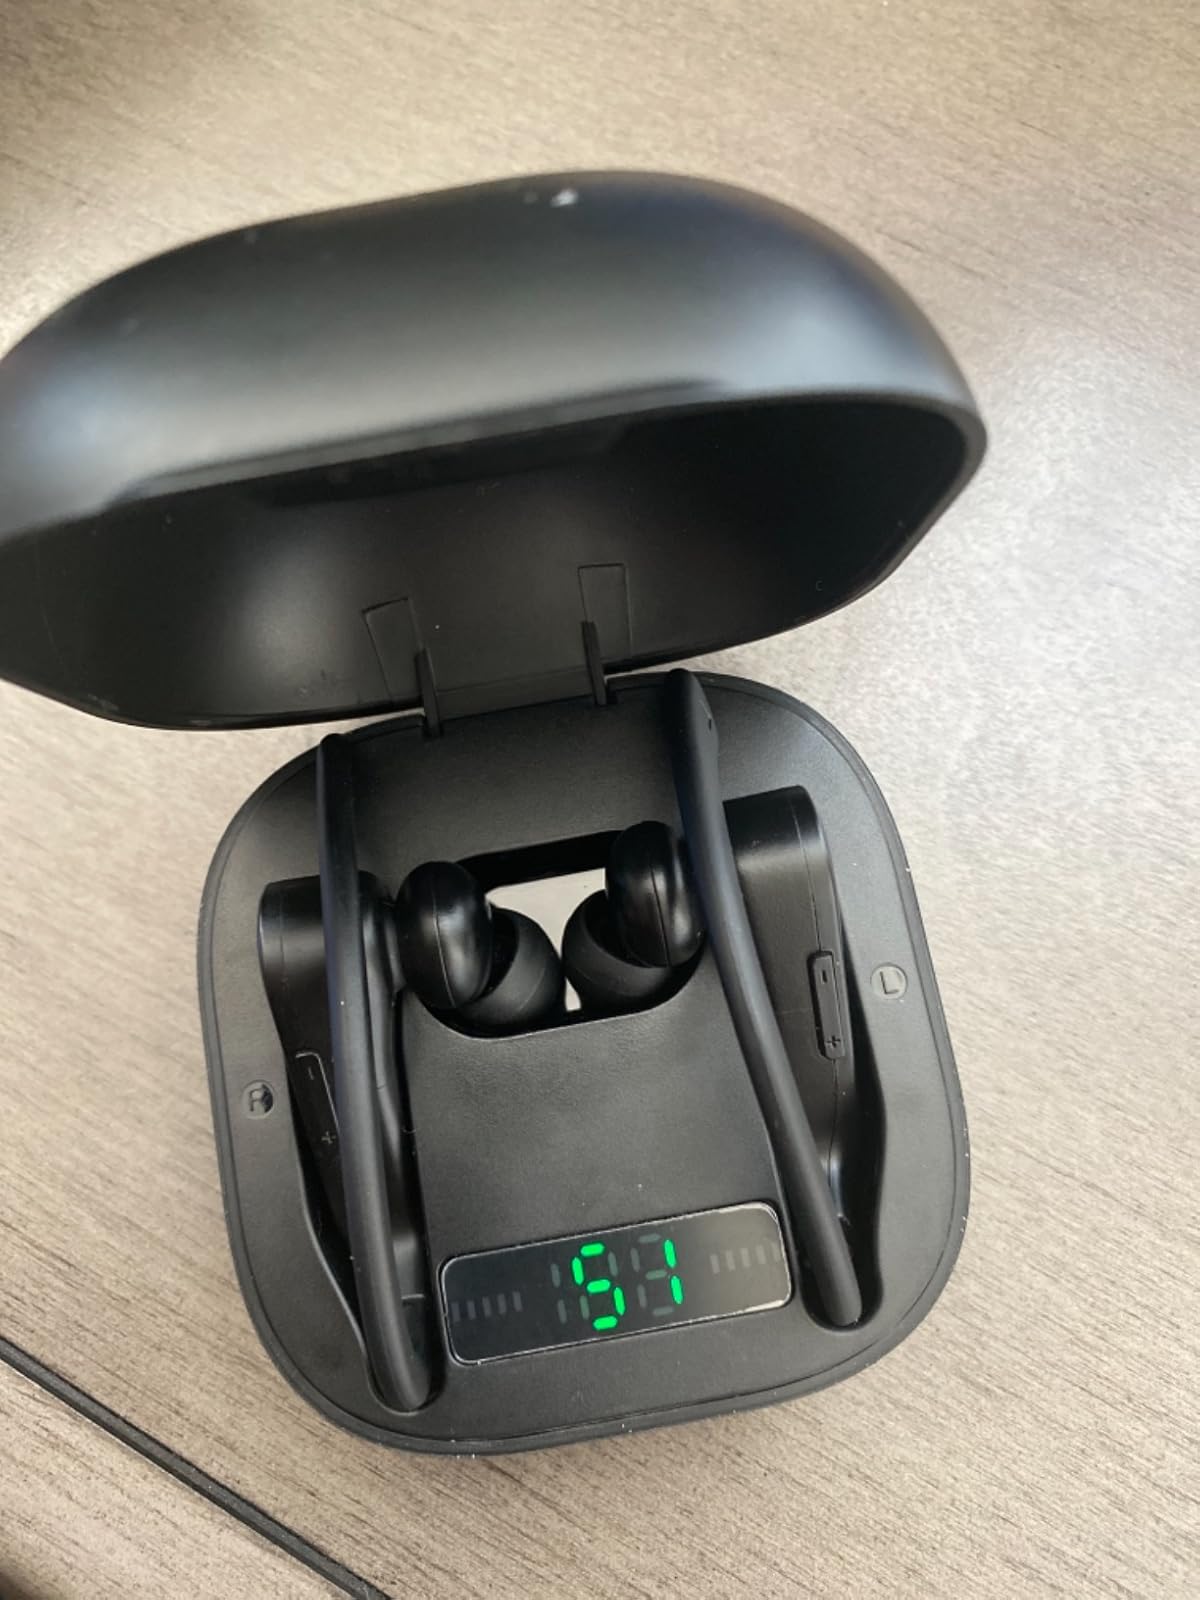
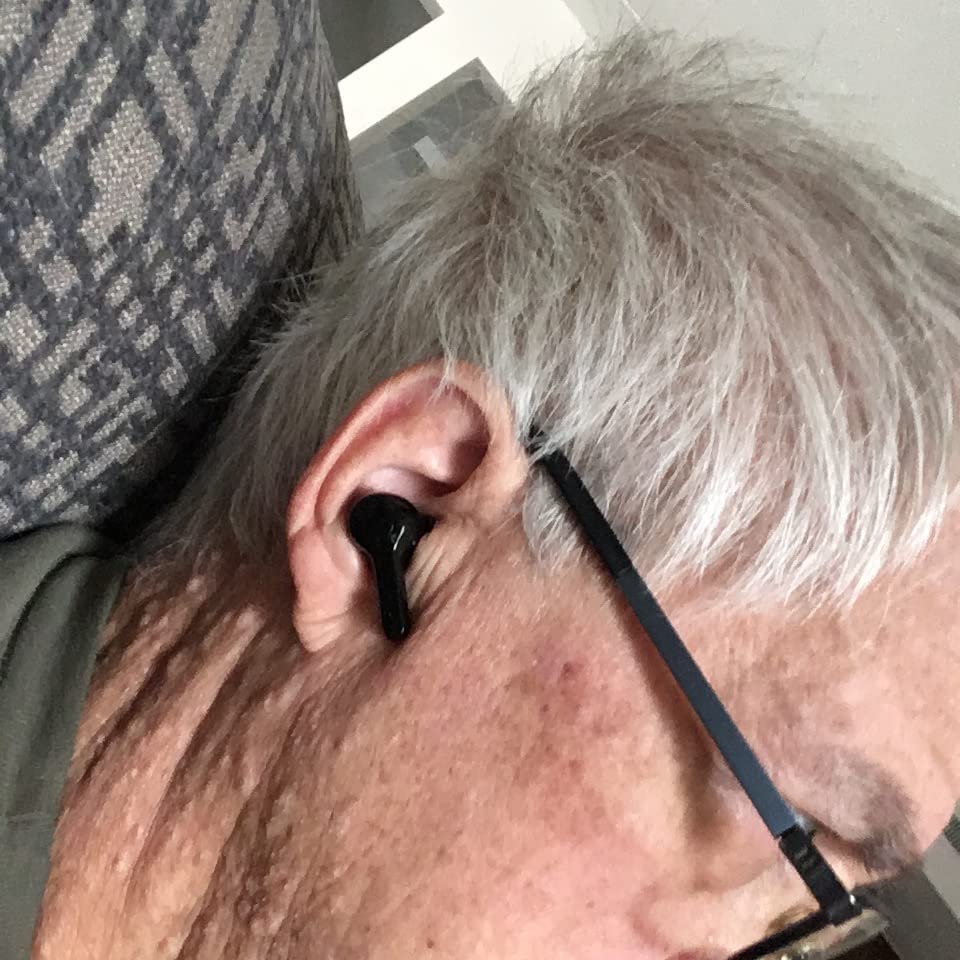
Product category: earbuds
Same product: no